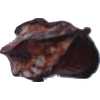
Label: carambola